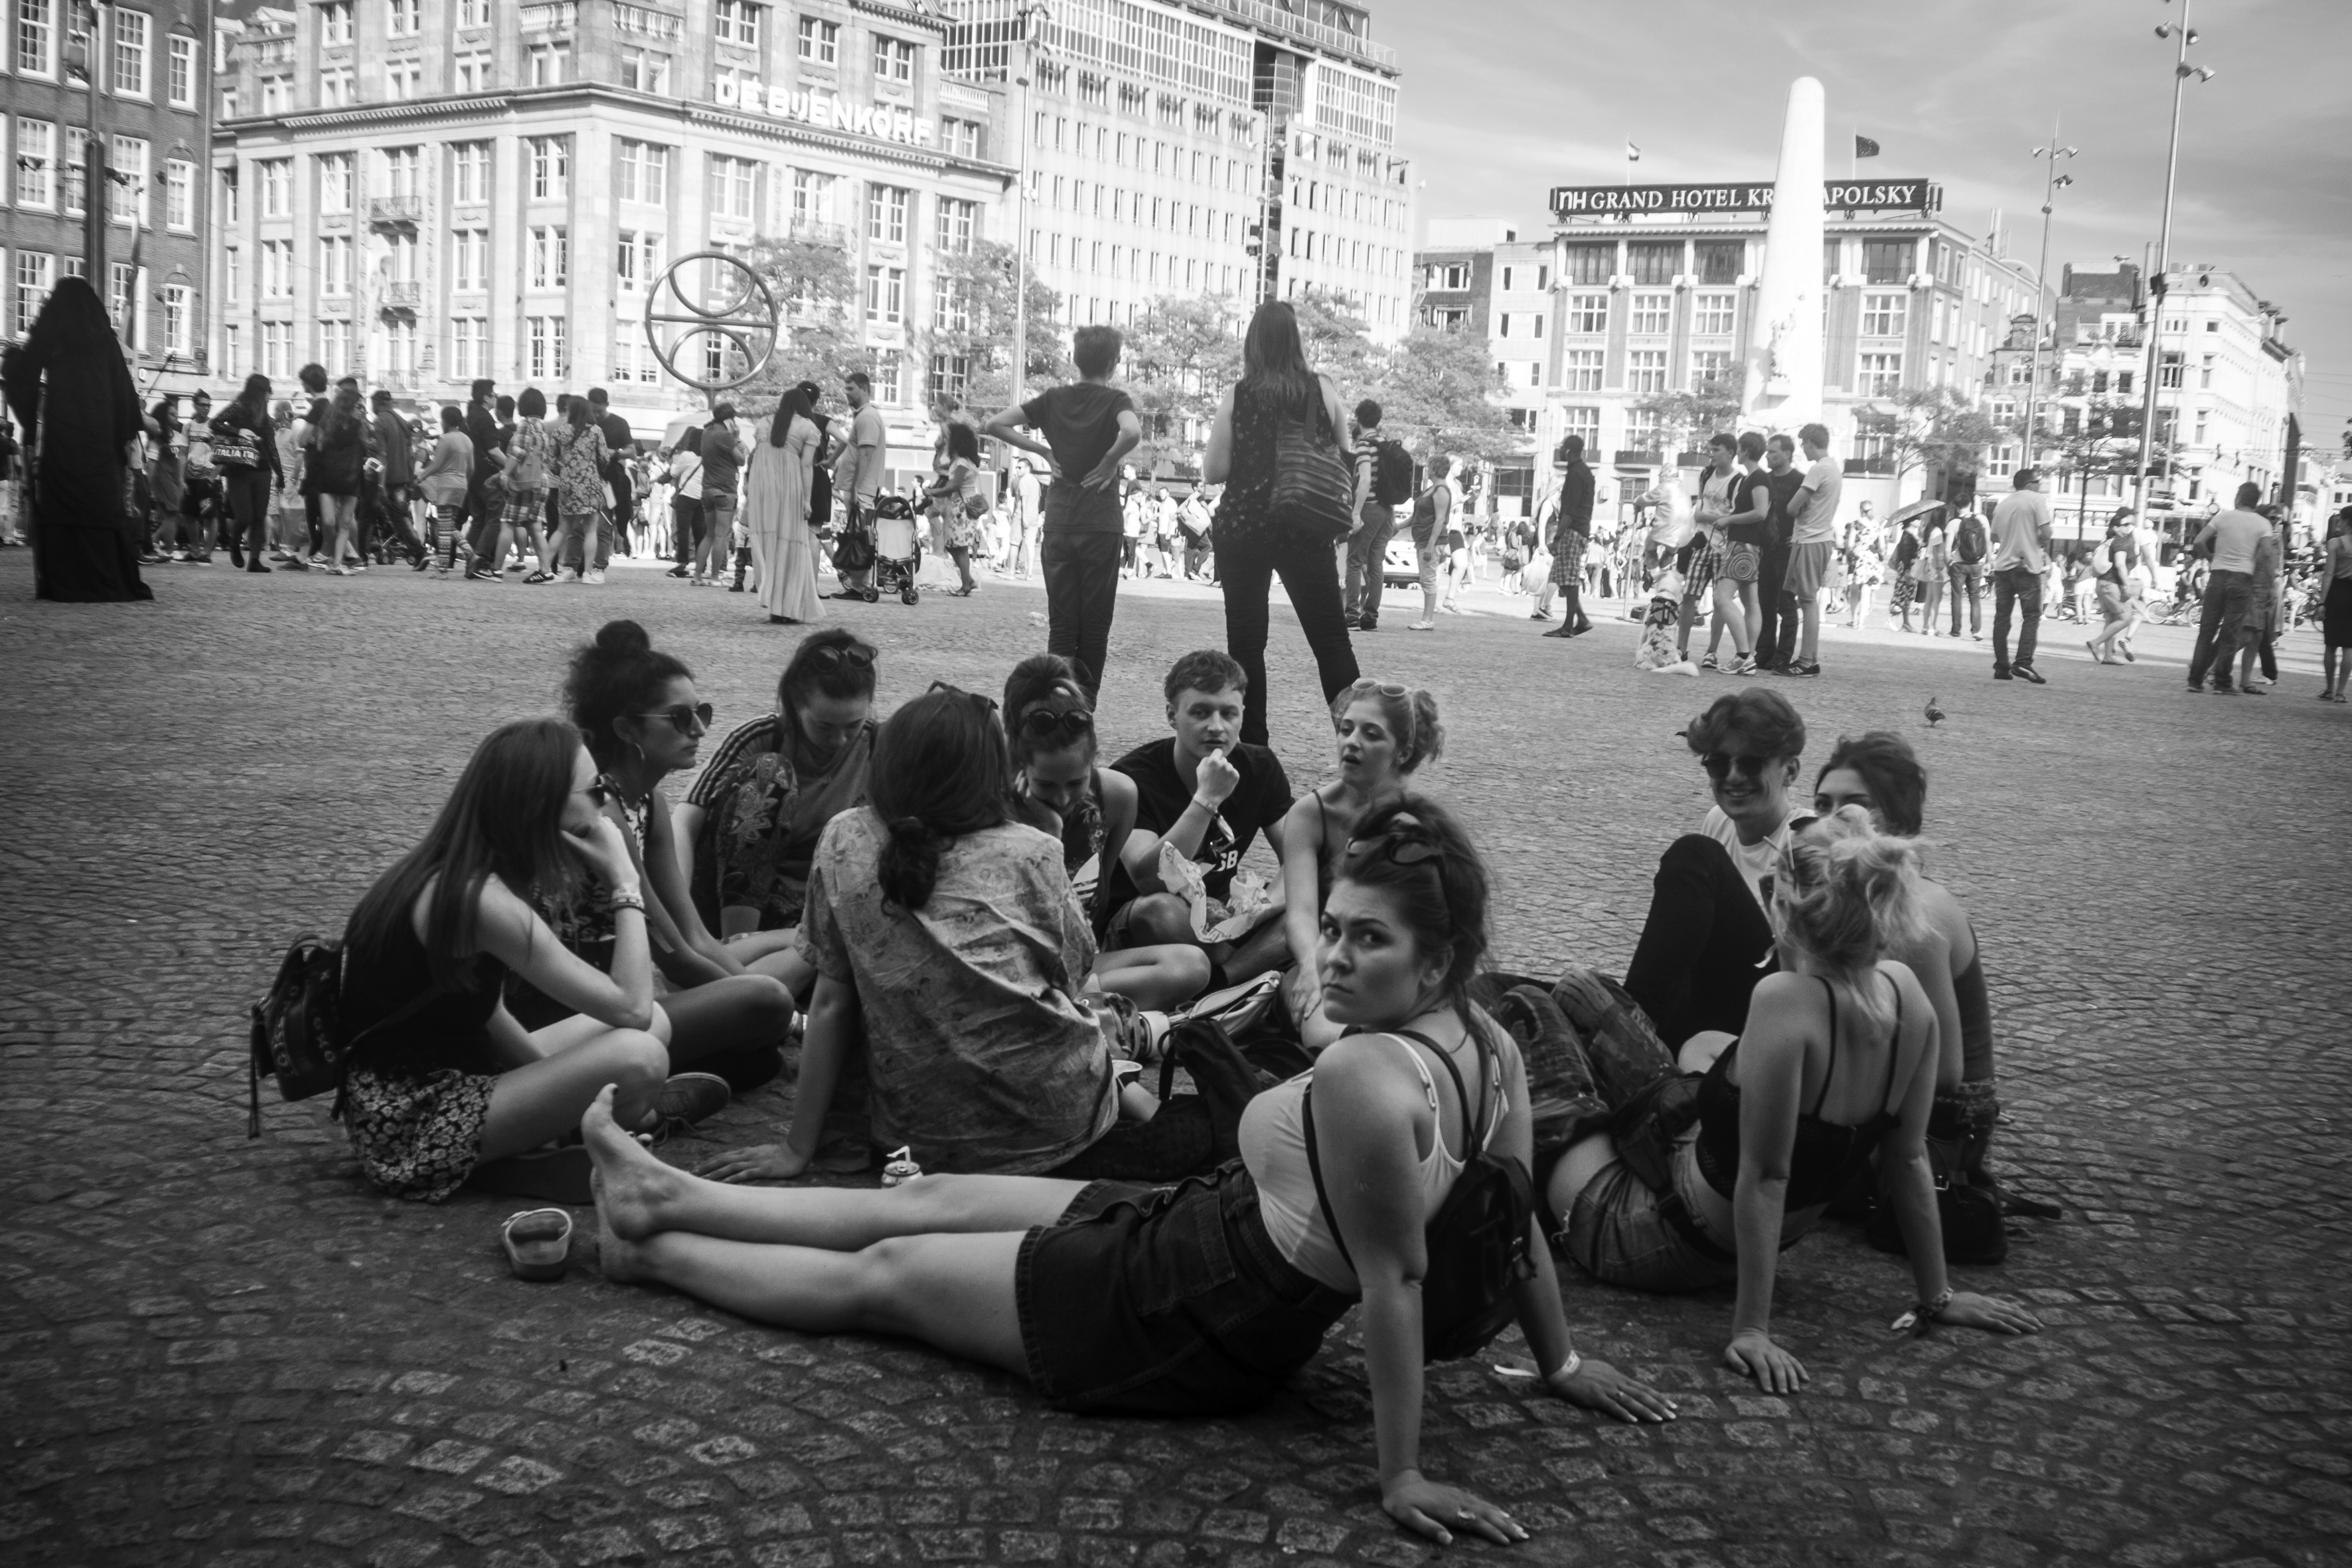
black and white, people, road, street, photography, urban, crowd, travel, fujifilm, monochrome, bw, blackandwhite, blackwhite, amsterdam, netherlands, ngc, photograph, snapshot, fuji, fujixt1, fujix, noireblanc, monochrome photography, social group